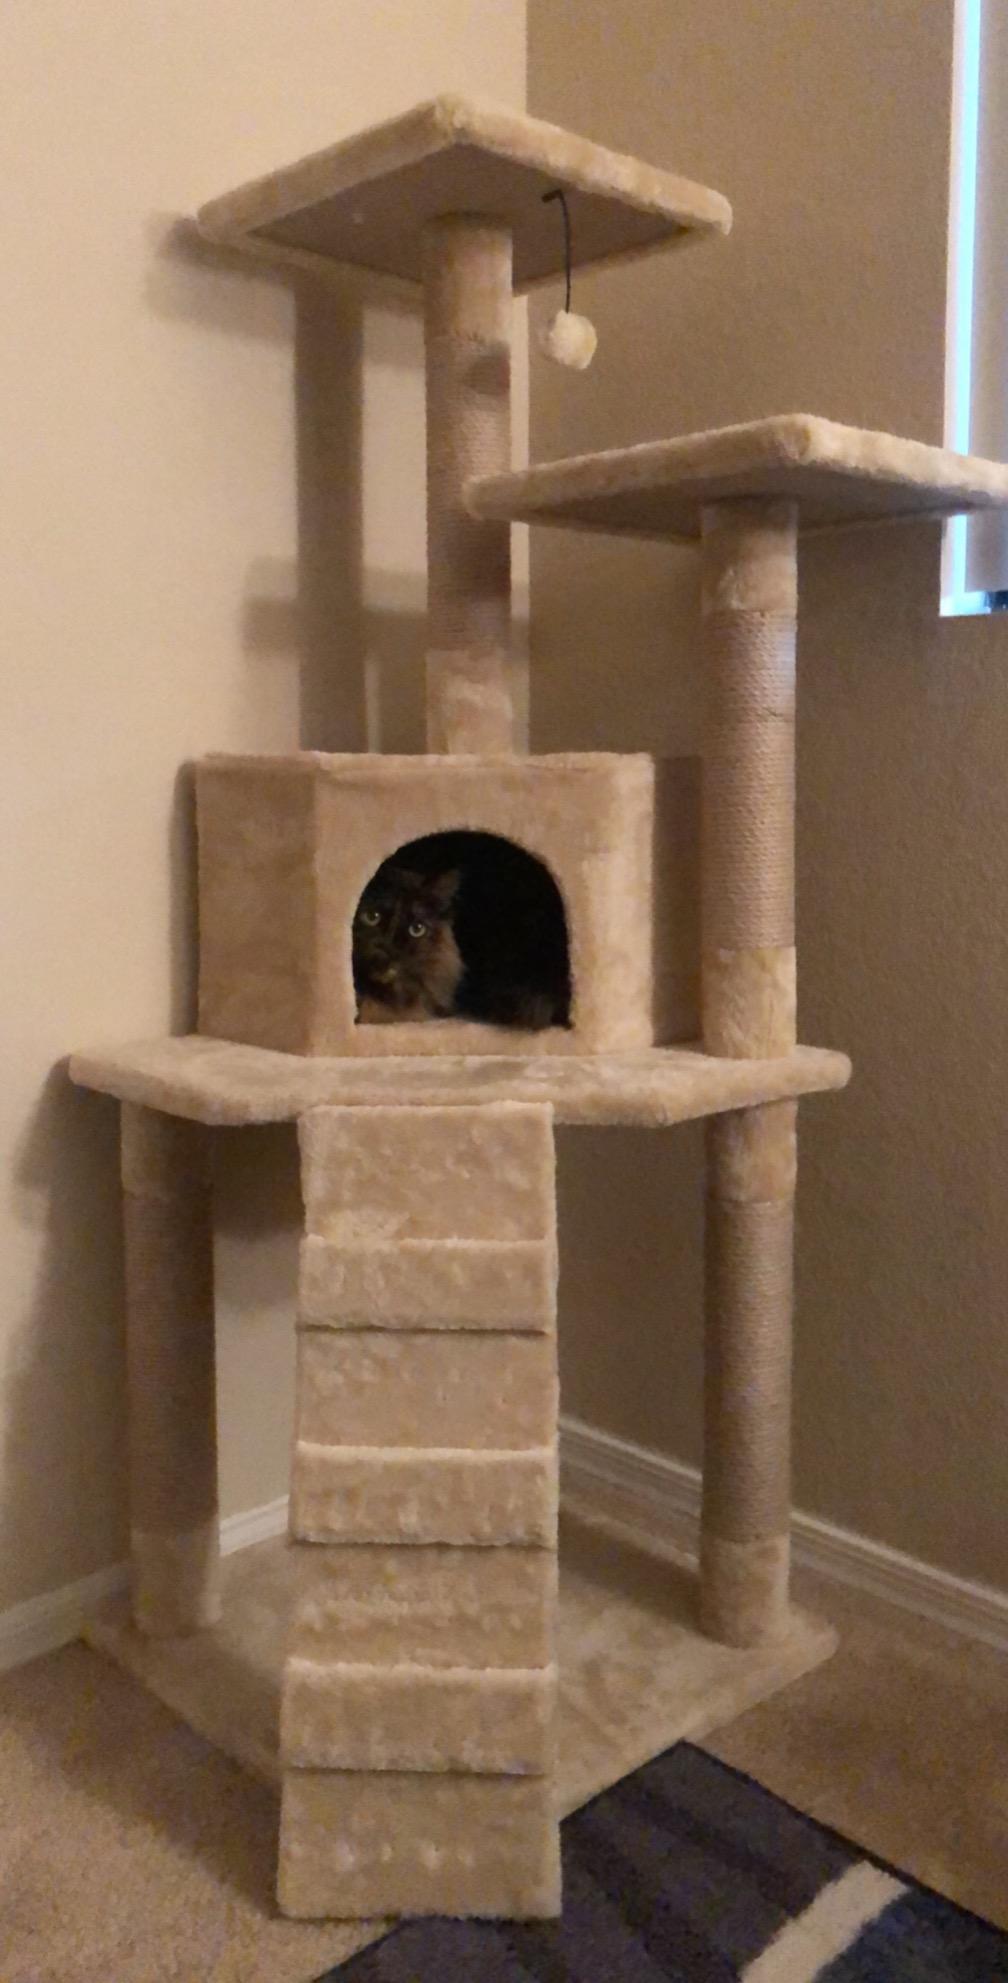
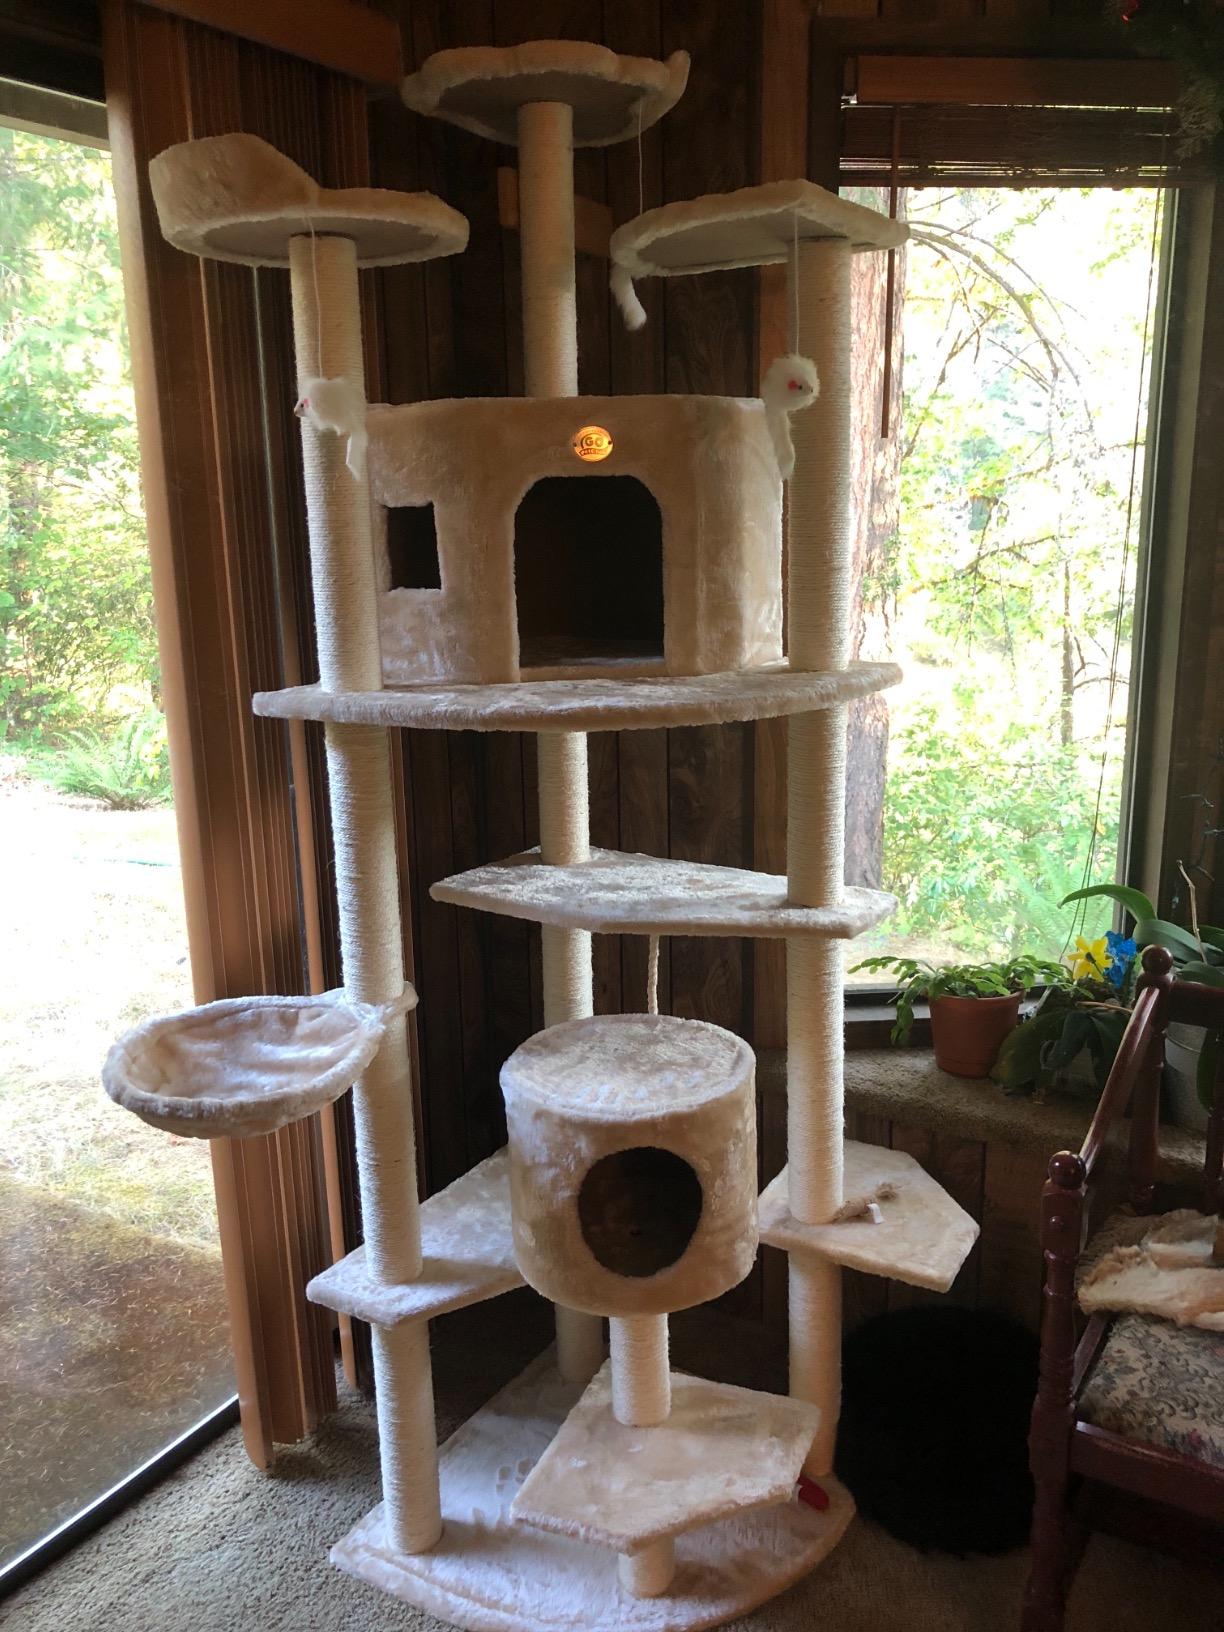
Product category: items_cat tree
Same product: no